Abolitionism

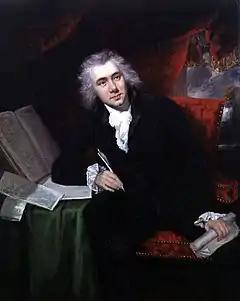
William Wilberforce (1759–1833), politician and philanthropist who was a leader of the movement to abolish the slave trade

But at the same time, legally mandated, hereditary slavery of Scots persons in Scotland had existed from 1606 and continued until 1799, when colliers and salters were emancipated by an act of the Parliament of Great Britain (39 Geo. 3. c. 56). Skilled workers, they were restricted to a place and could be sold with the works. A prior law enacted in 1775 (15 Geo. 3. c. 28) was intended to end what the act referred to as "a state of slavery and bondage", but that was ineffective, necessitating the 1799 act.